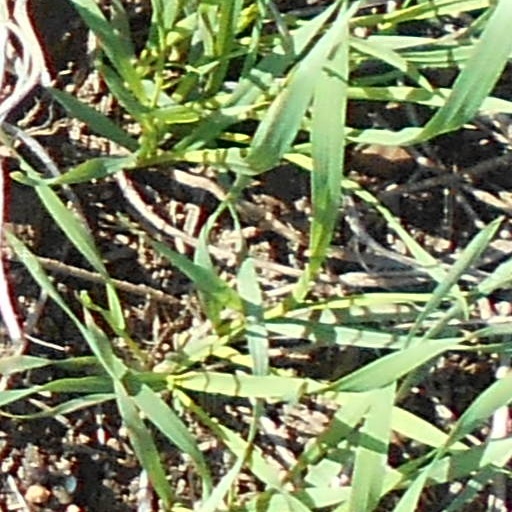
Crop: wheat